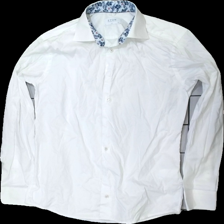
View: front
Type: Shirt
Category: Men
Brand: Eton
Colors: White
Material: 100% cotton
Cut: Regular
Size: 40
Season: All
Damage location: bottom right
Damage 2 location: middle center
Price range: 50-100
Recommended usage: Reuse
Description: vit skjorta